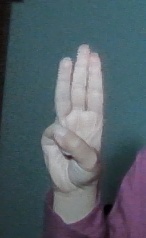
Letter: thaa